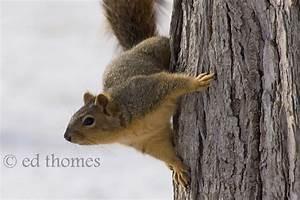
squirrel